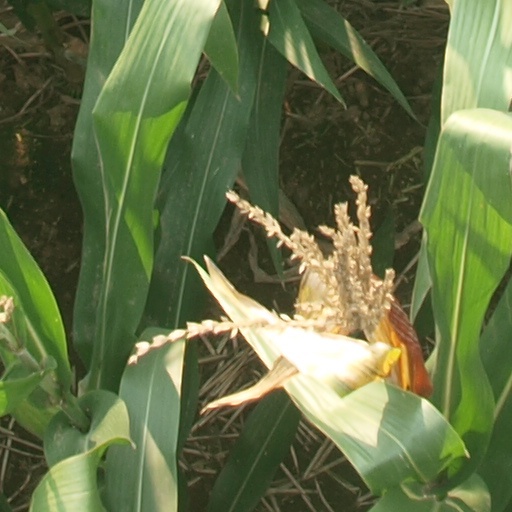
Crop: maize; corn